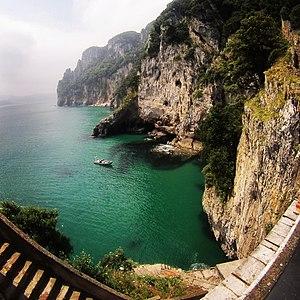
Le phare de Punta del Caballo ou Phare del Caballo est un phare aujourd'hui inactif situé au pied du Monte Buciero, une colline d'une hauteur de 376 mètres à côté de la ville de Santoña, dans la communauté autonome de Cantabrie au nord de l'Espagne sur la mer cantabrique.